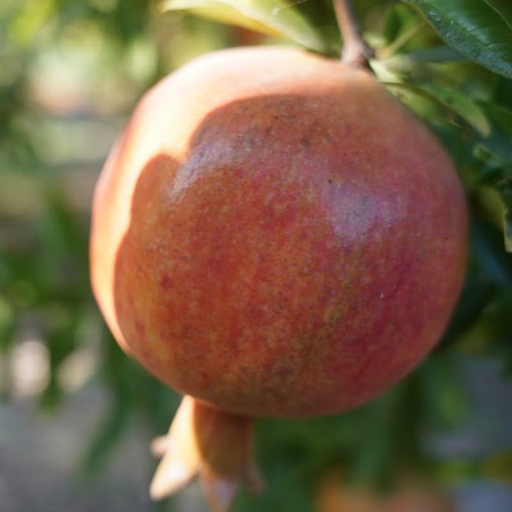
Label: Healthy